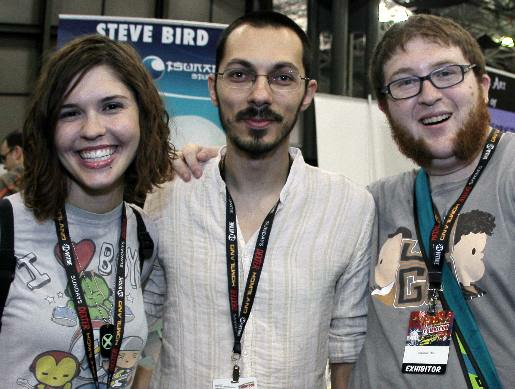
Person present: Yes